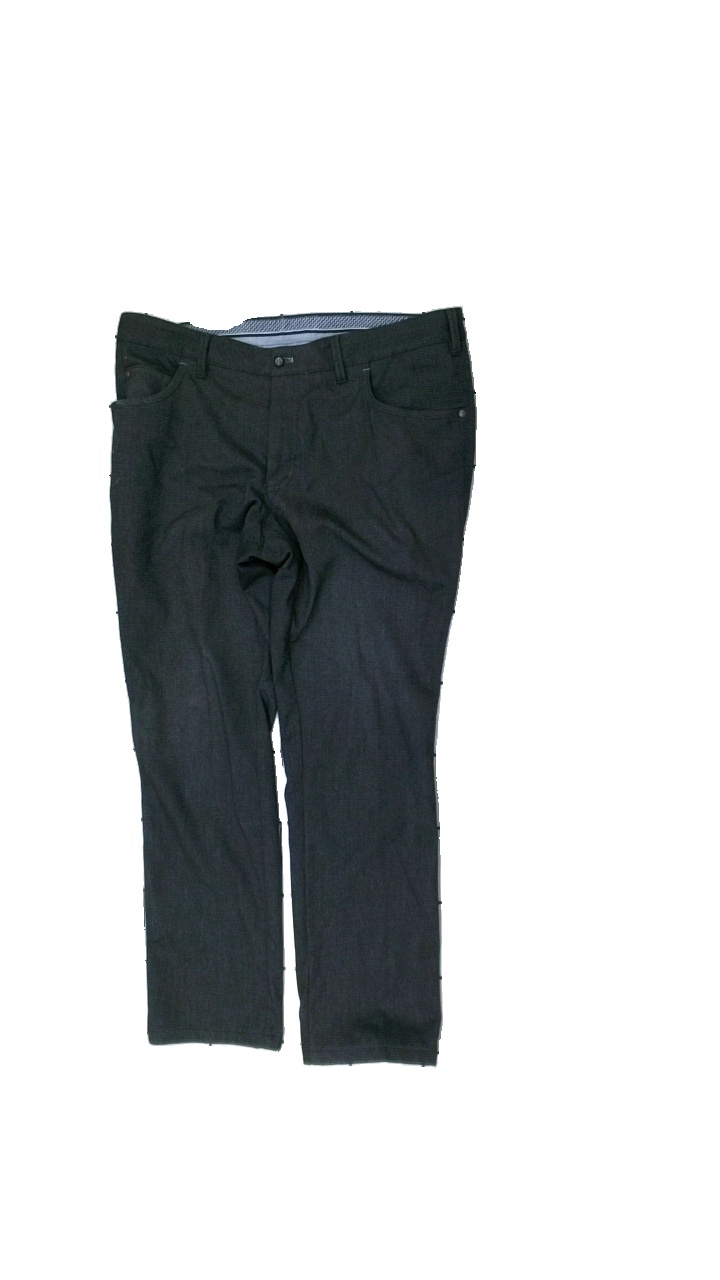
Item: Trousers (Men)
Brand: Sunwill
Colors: Grey
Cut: Regular
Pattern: Other
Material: Unknown
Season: All
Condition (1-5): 2
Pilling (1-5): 5
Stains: Minor
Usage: Export
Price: <50